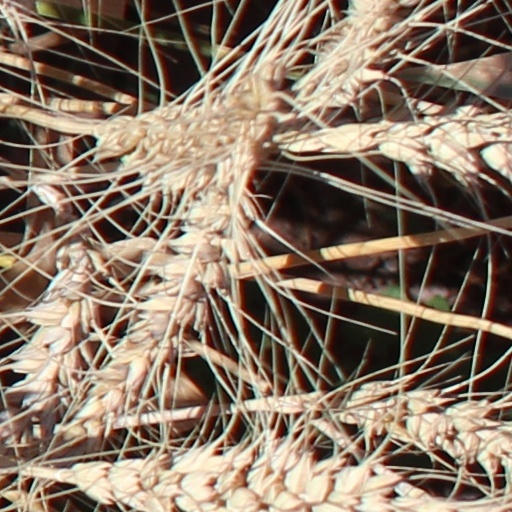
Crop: wheat